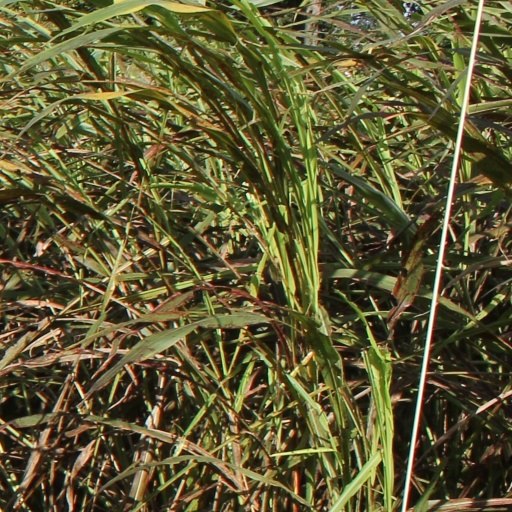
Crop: sorghum